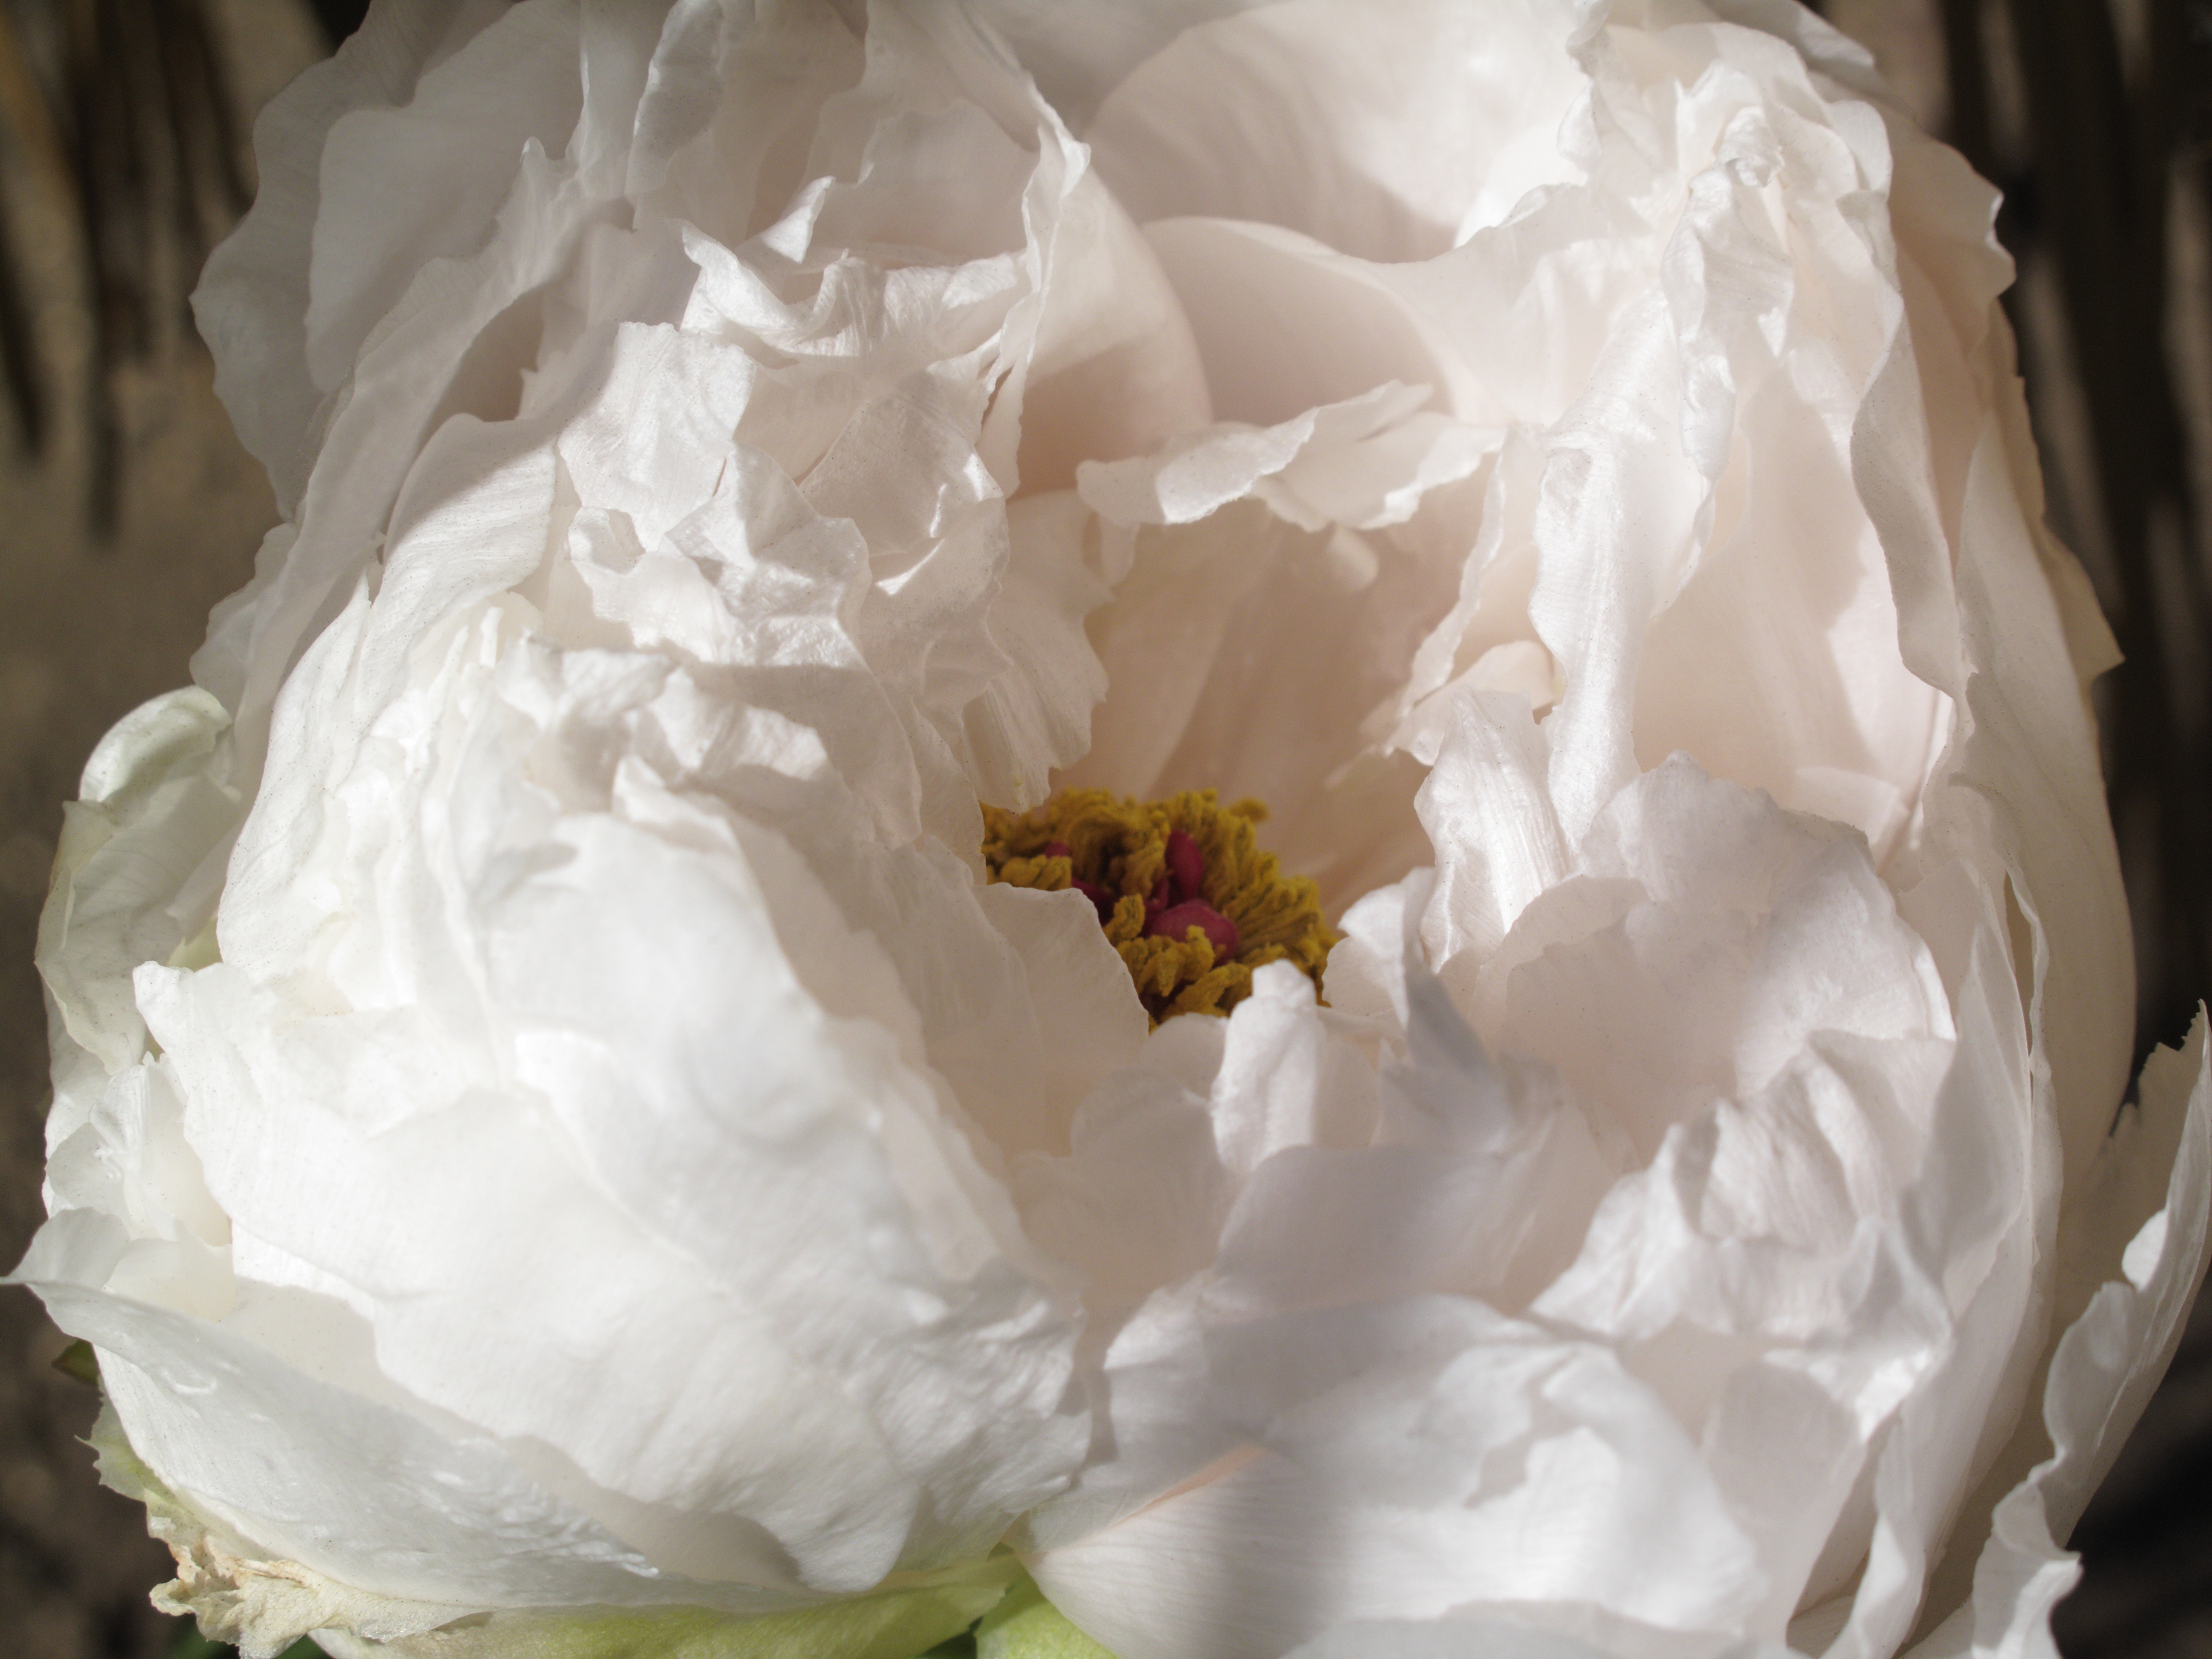
blossom, plant, white, flower, petal, high, flora, close up, cool image, tokyo, hires, powershot, floristry, hi, res, resolution, peony, g10, taitoku, uenotoshogu, macro photography, flowering plant, flower bouquet, land plant